History of Oakland, California

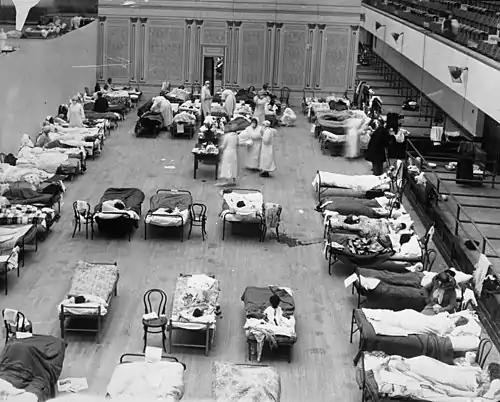
1918 flu pandemic victims are tended by American Red Cross nurses at the Oakland Municipal Auditorium (now the Henry J. Kaiser Convention Center)

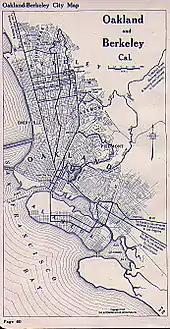
Map of Oakland area in 1917

The original extent of Oakland, upon its incorporation, lay south of today's major intersection of San Pablo Avenue, Broadway, and Fourteenth Street. The city gradually annexed farmlands and settlements to the east and the north. Oakland's rise to industrial prominence, and its subsequent need for a seaport, led to the digging of a shipping and tidal channel in 1902, which created an island of nearby town Alameda. In 1906, its population doubled with refugees made homeless after the 1906 San Francisco earthquake and fire. Concurrently, a strong City Beautiful movement, promoted by Mayor Frank Kanning Mott, was responsible for creating and preserving parks and monuments in Oakland, including major improvements to Lake Merritt and the construction of Oakland Civic Auditorium, which cost $1M in 1914. The Auditorium briefly served as an emergency ward and quarantine for some of the victims of the 1918 flu pandemic. The three waves of the pandemic killed more than 1,400, out of 216,000, Oakland residents.